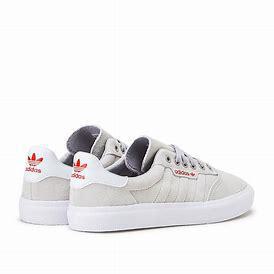
Brand: Adidas
Model: 3MC